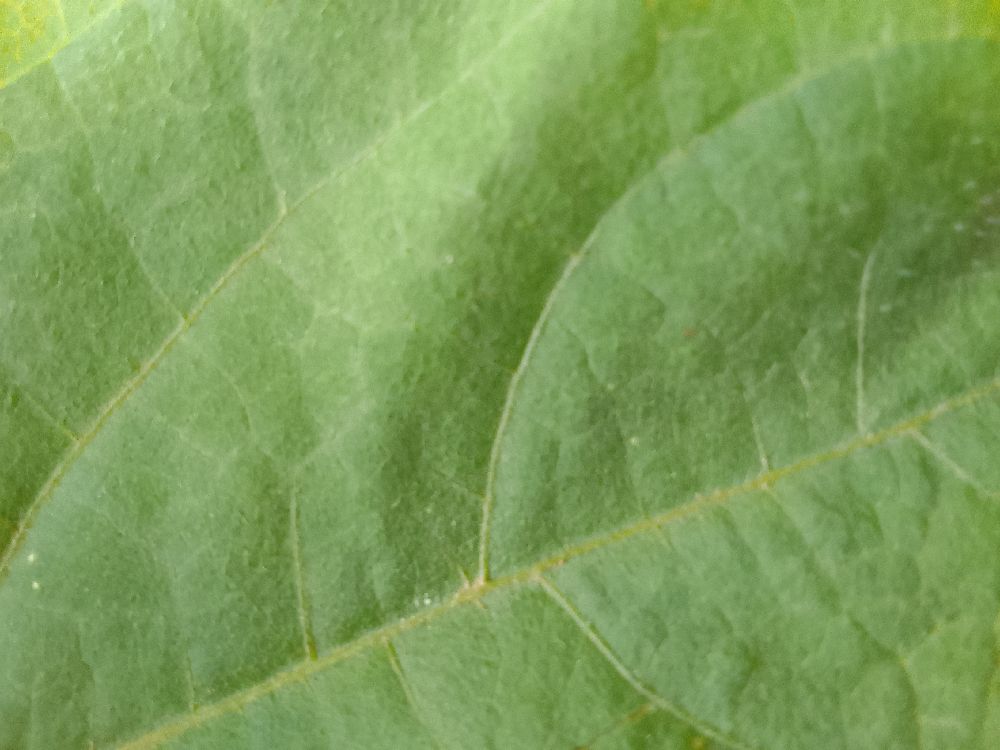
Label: healthy